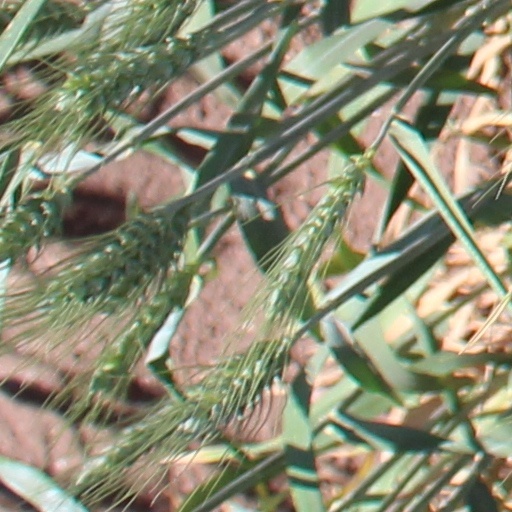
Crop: wheat